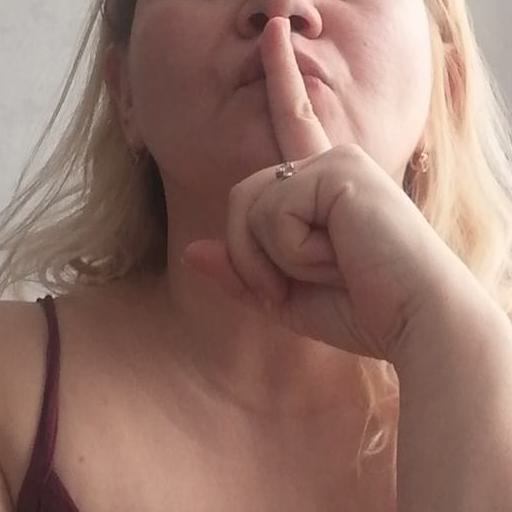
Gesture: mute